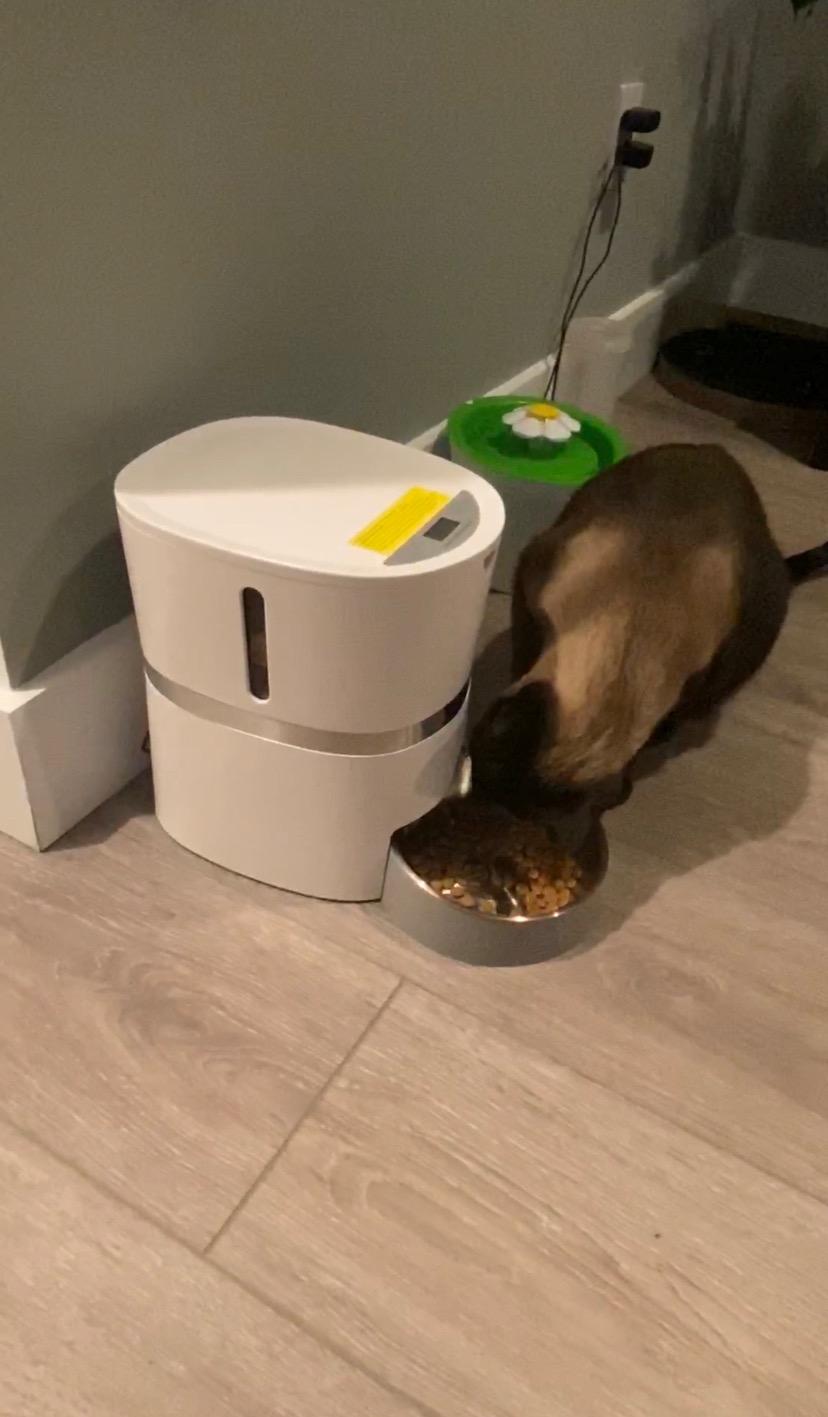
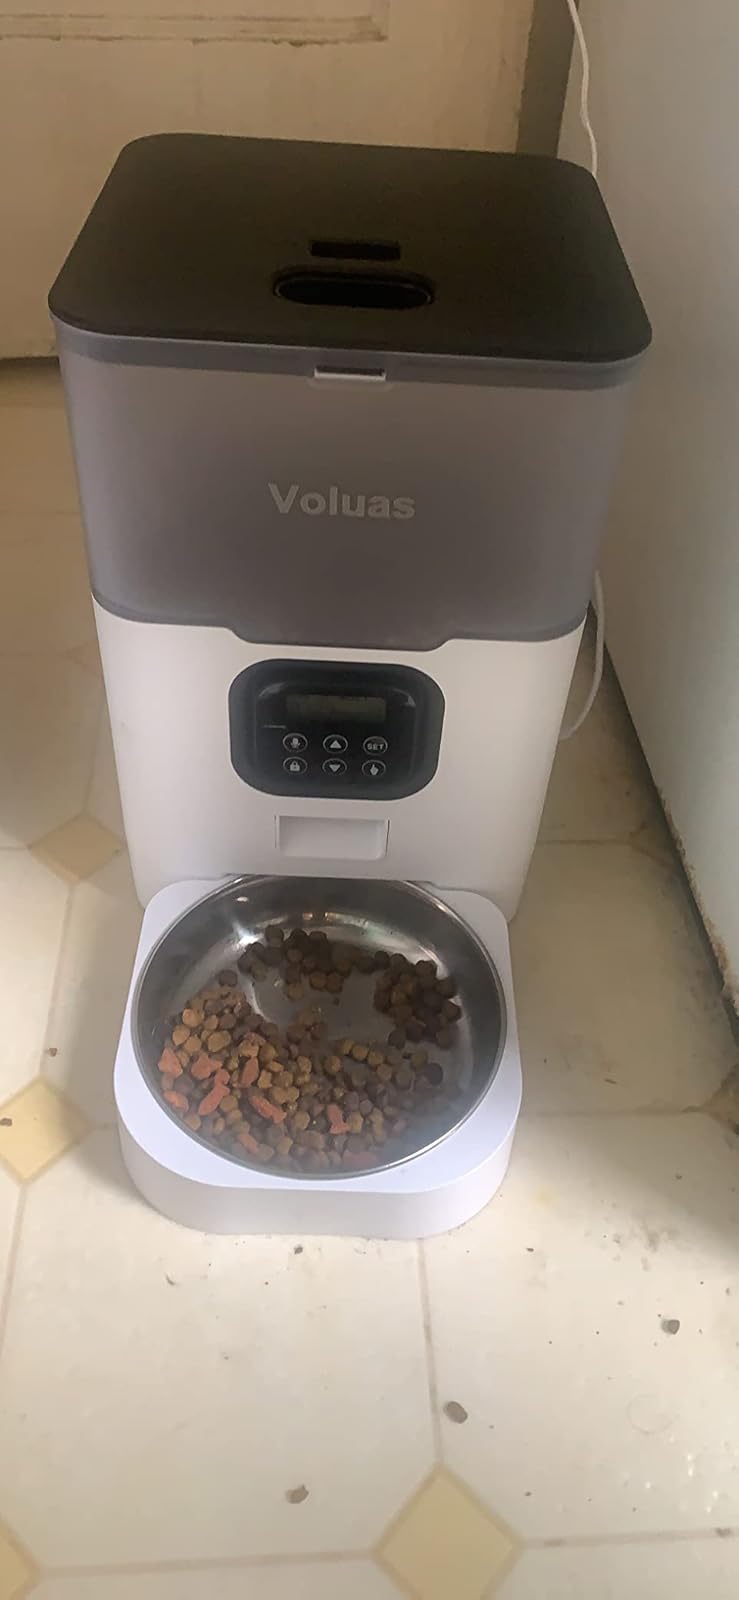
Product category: items_feeder
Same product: no